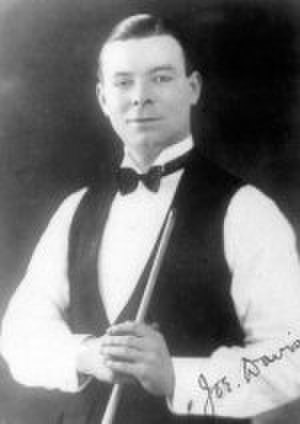
Joe Davis
"Joseph ""Joe"" Davis var en engelsk professionel snookerspiller. Han dominerede sporten fra 1920'erne og to årtier frem. Han vandt de første femten verdensmesterskaber i snooker fra 1927 til 1946.